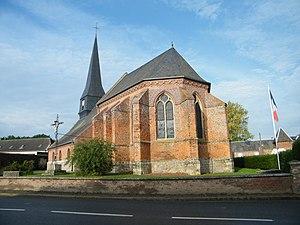
église.
Gruny est une commune française située dans le département de la Somme en région Hauts-de-France.